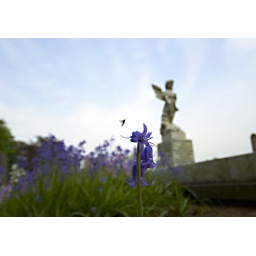
A bug flying around a blue bell in a graveyard in Warrington, Cheshire